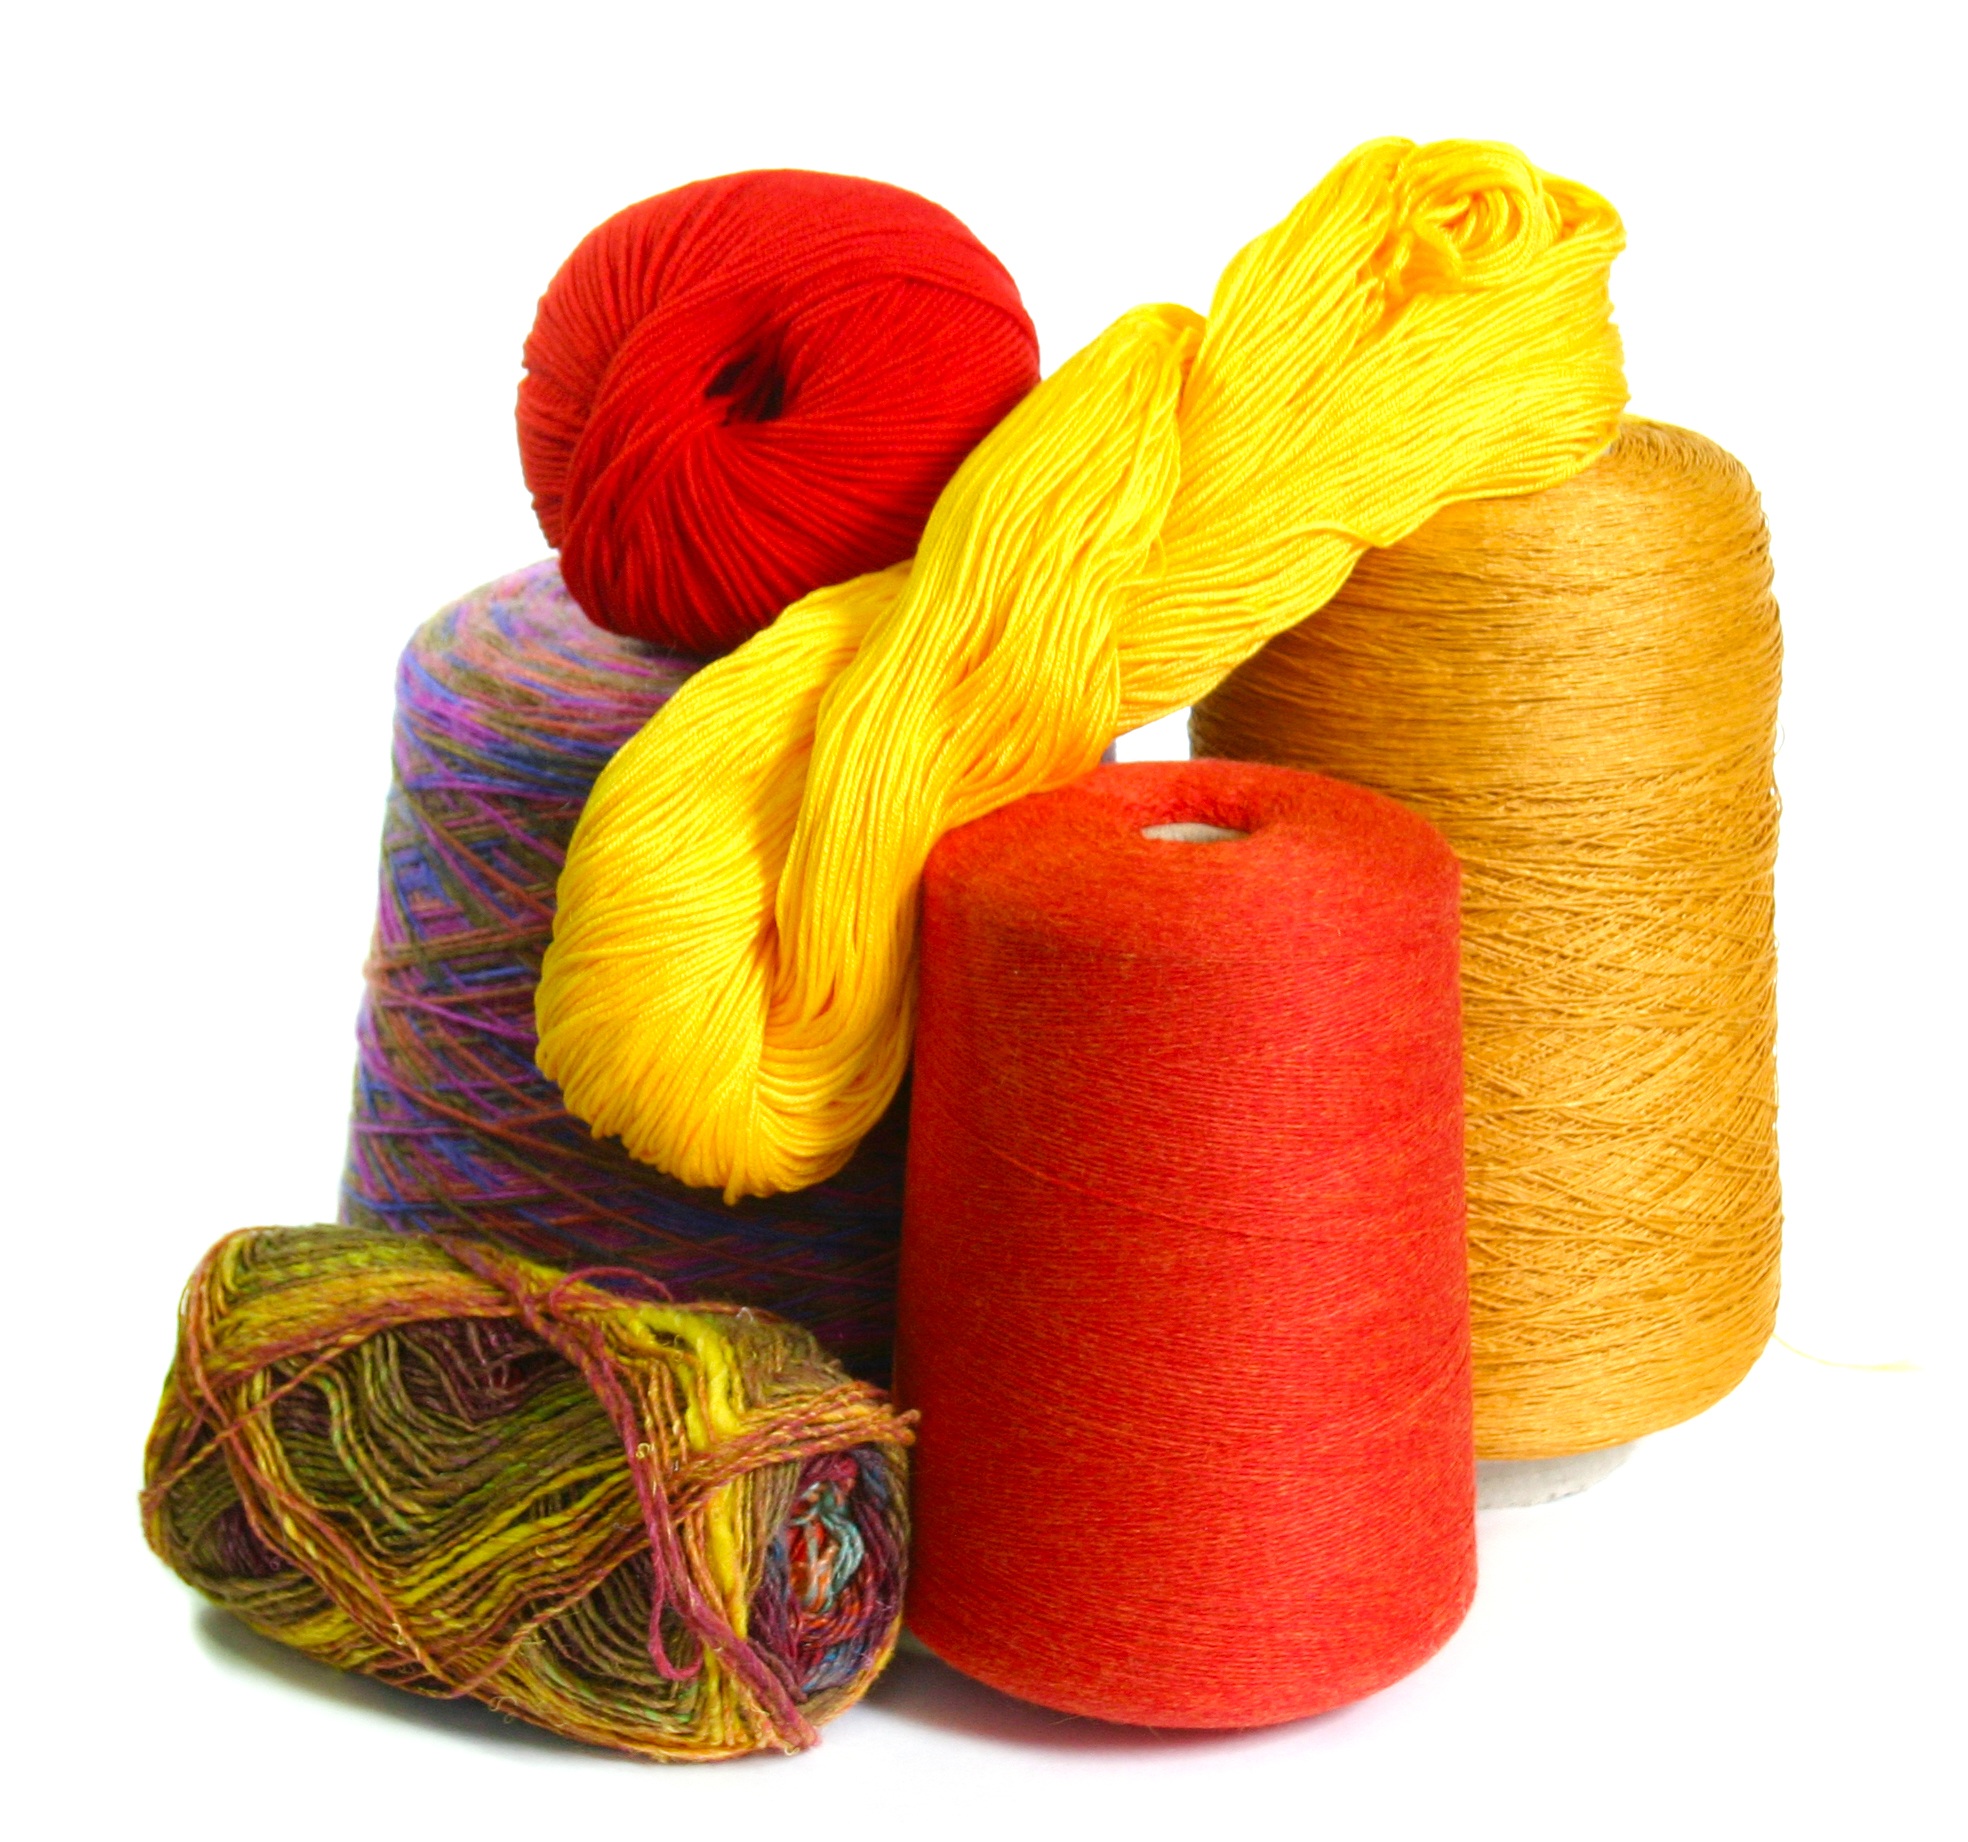
orange, yarn, wool, material, thread, knitting, textile, needlework, to knit